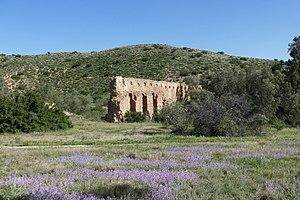
Réserve naturelle d'Ain Cherichira Aqueduc aghlabide et flanc de jebel
Aïn Chrichira est un site naturel situé dans le gouvernorat de Kairouan, au centre de la Tunisie, et couvrant une superficie de 122 hectares. Il est classé comme une réserve naturelle en 1993.